Tahu Potiki

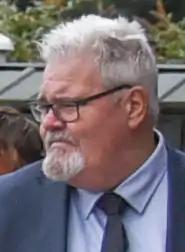
Potiki in April 2019

Tahu Potiki (23 December 1966 – 27 August 2019) was a New Zealand Māori leader who served as chief executive of Te Rūnanga o Ngāi Tahu from 2002 to 2006.